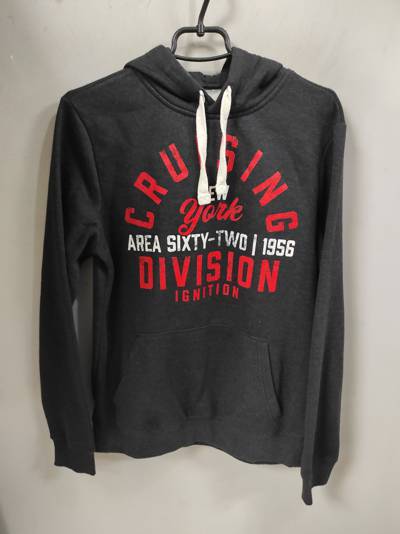
Waste category: clothes